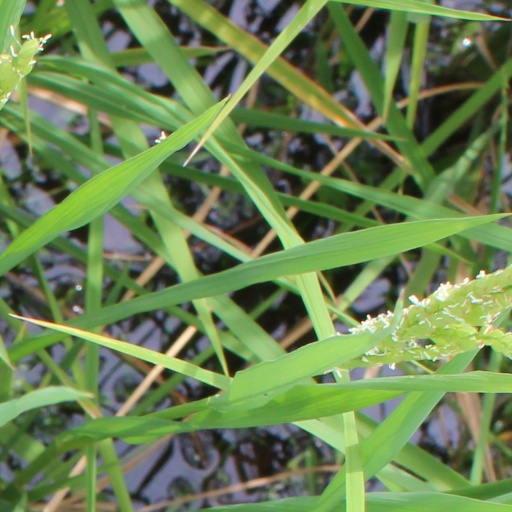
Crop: rice